Alfa Romeo 4C

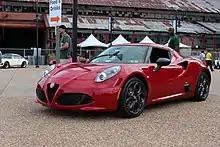
North American version of the Alfa Romeo 4C

The U.S. version of the 4C was introduced in the 2014 New York International Auto Show with the first 100 4C's being shipped to the U.S. early July, with a total of 850 being shipped by the end of 2014. The U.S. model includes extra bracing and strengthening required to meet U.S. crash regulations (including aluminium inserts in the carbon fiber chassis), resulting in of weight increase. This version also has new headlamps similar to those seen before in the 4C Spider version.